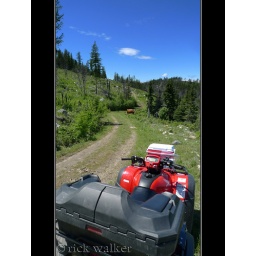
... and delayed by vicious wild animals on the road ahead !!!